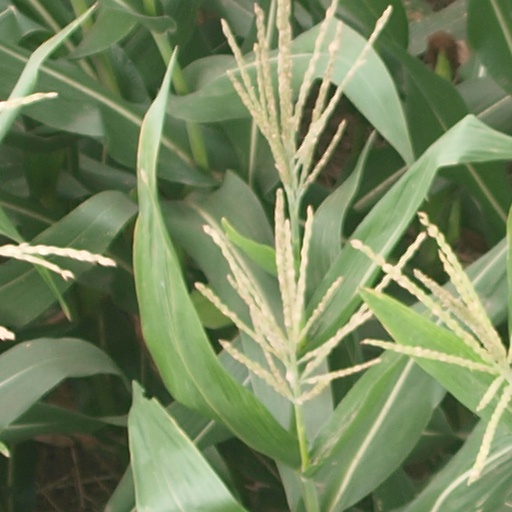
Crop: maize; corn